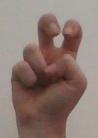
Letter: toot